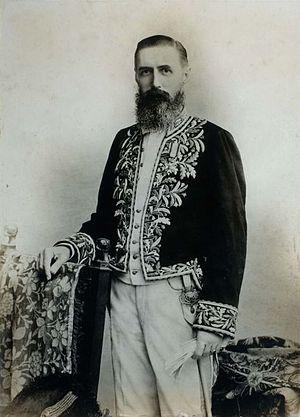
Madura est une île d'Indonésie, située au large de la côte est de Java mais seulement à quelques kilomètres de la côte à la hauteur de Surabaya, capitale de la province de Java oriental.